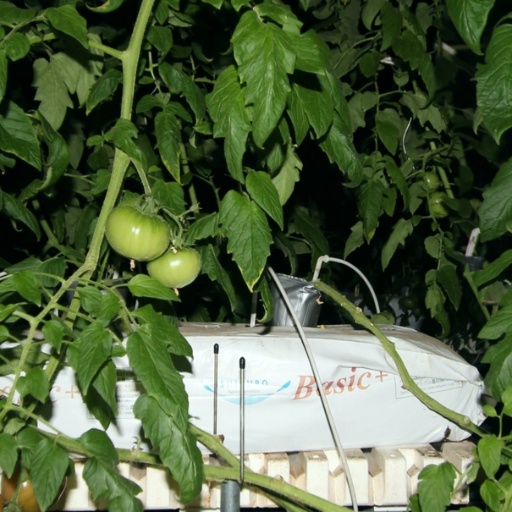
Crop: tomato